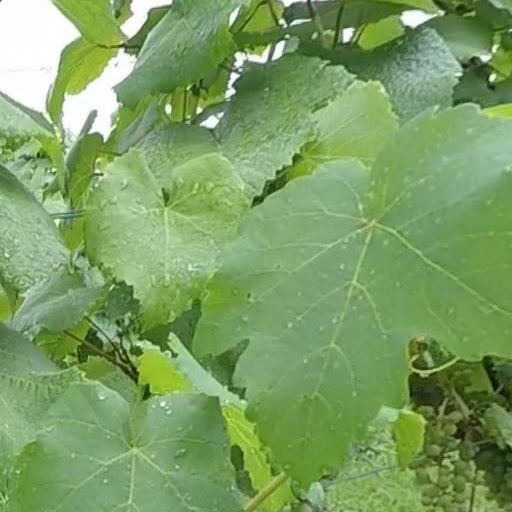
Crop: grape